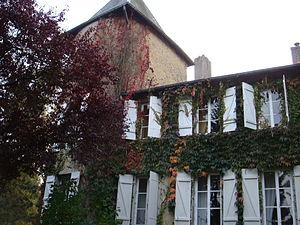
Façade nord-est du château et sa tour d'angle.
Cet article recense les monuments historiques de la Moselle, en France.
Le château des Étangs est un château construit à partir du XVIIᵉ siècle sur la commune de Saint-Vincent-du-Lorouër dans le département de la Sarthe. Il est en partie inscrit au titre des monuments historiques.
Les Étangs est une commune française située dans le département de la Moselle en région Grand Est.
Saint-Vincent-du-Lorouër est une commune française, située dans le département de la Sarthe en région Pays de la Loire, peuplée de 855 habitants.